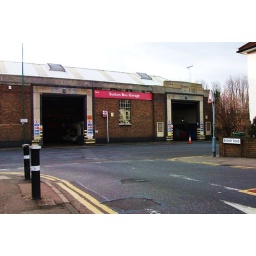
London General's Sutton bus garage in Bushey road Sutton.